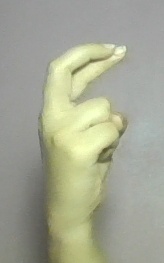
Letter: zay